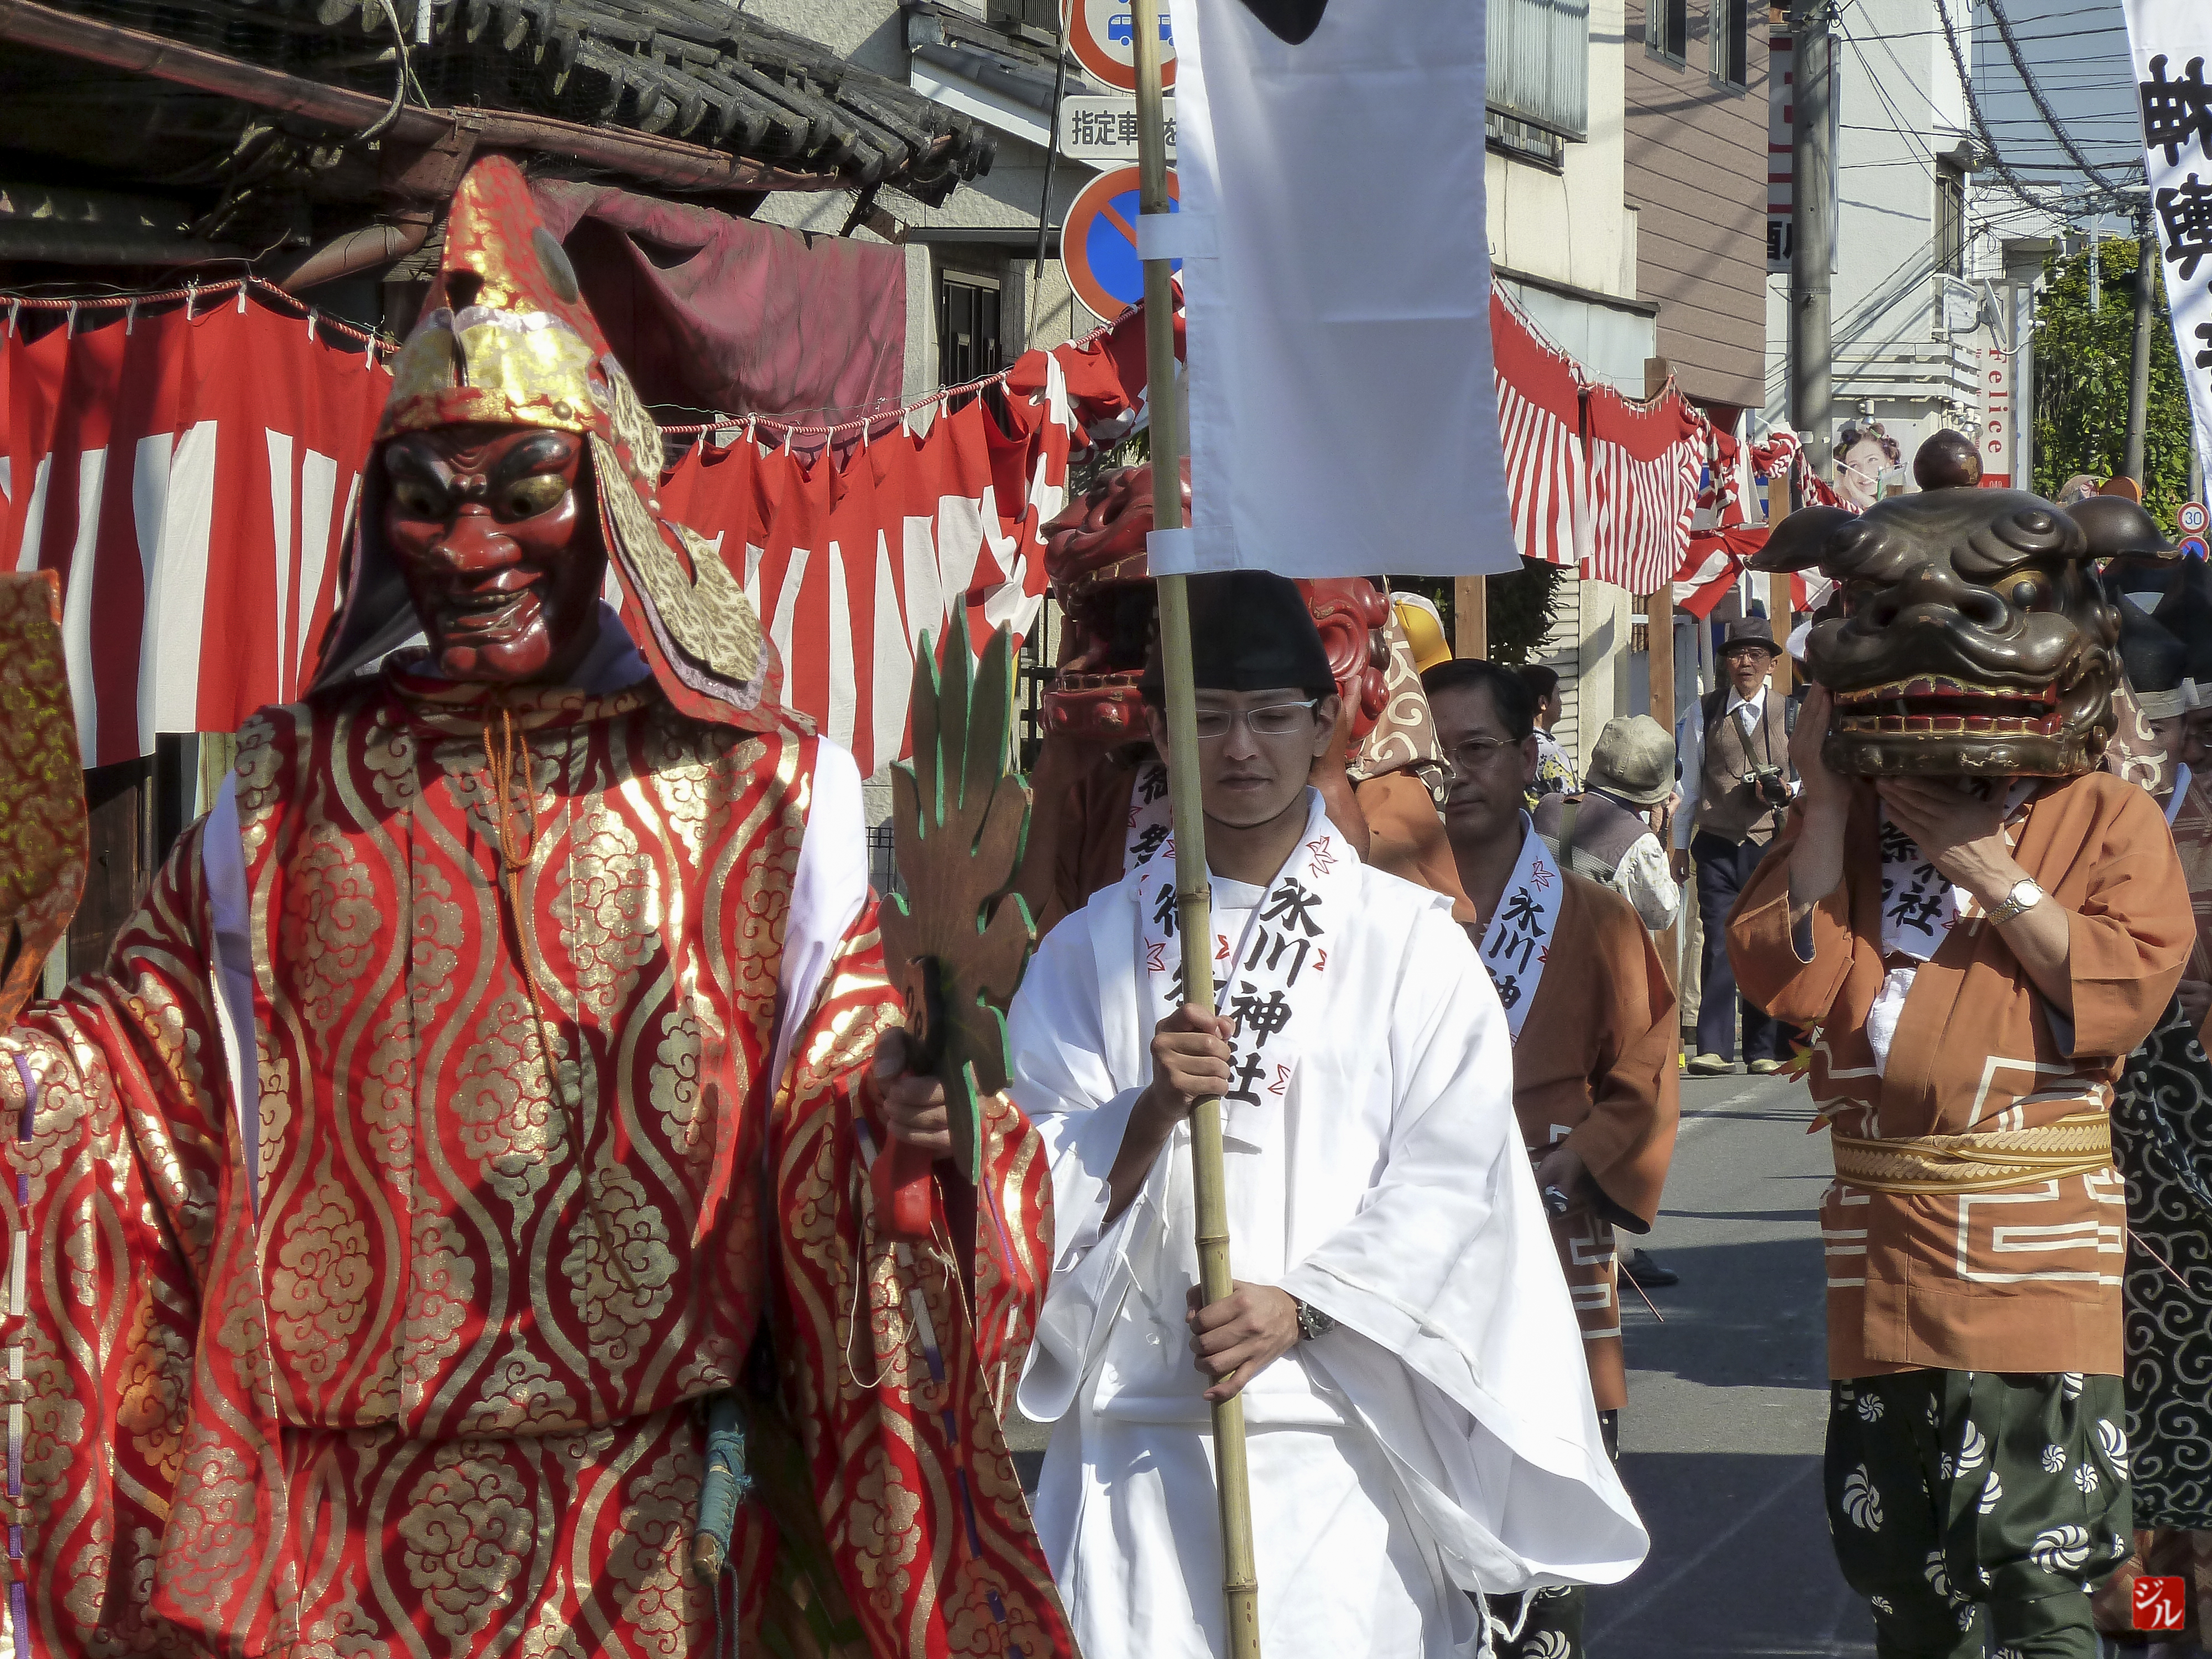
people, carnival, festival, japon, temple, tradition, saitama, kawagoe, matsuri